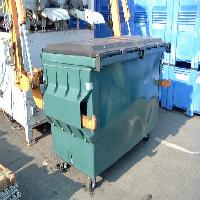
Weather: sun or clear